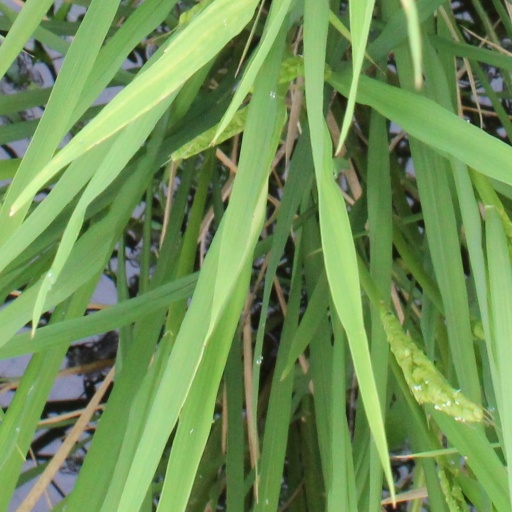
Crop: rice